Houston Police Department

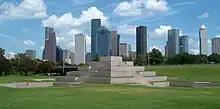
Houston Police Officer's Memorial

The Houston Police Officers Memorial, designed by Texas artist Jesús Moroles, opened in 1991 to honor the duty and sacrifices of members of the department.